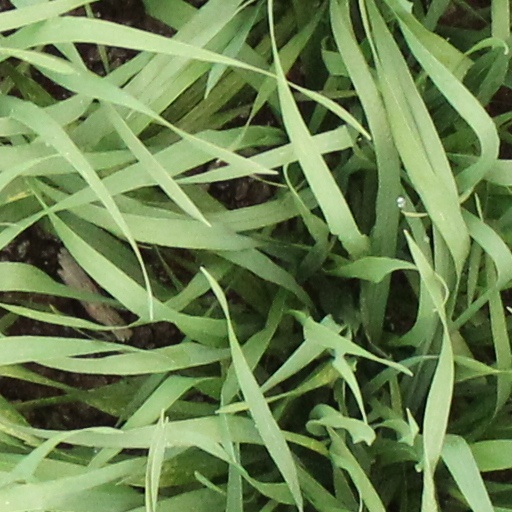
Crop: wheat